Bugchasing

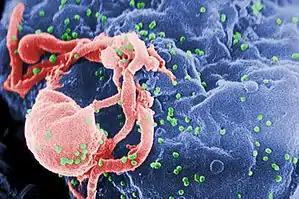
Small green orbs of HIV around a pink and blue cell

Bugchasing (alternatively bug chasing) is the rare practice of intentionally seeking human immunodeficiency virus (HIV) infection through sexual activity.